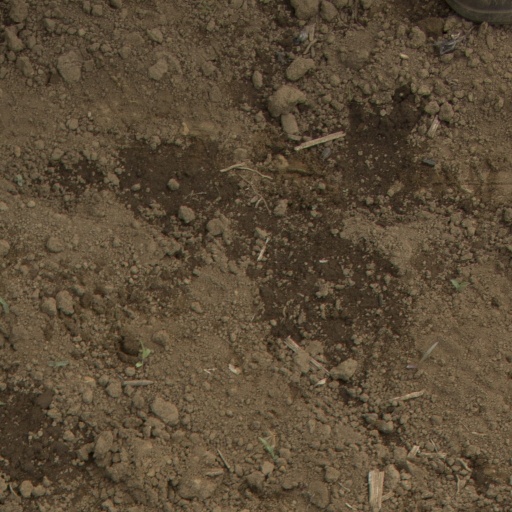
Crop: Jerusalem artichoke